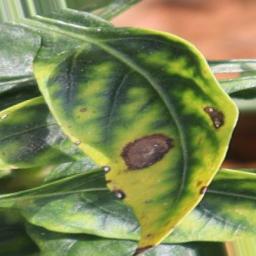
Label: cercospora